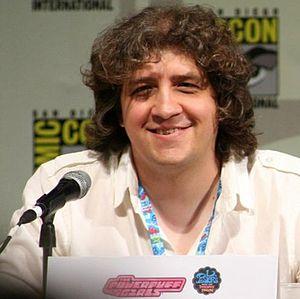
Les Supers Nanas est une série d'animation américaine créée par Craig McCracken pour la chaîne télévisée Cartoon Network. La série est initialement lancée sous le nom de Whoopass Stew, créée par McCracken durant ses études à la California Institute of the Arts en 1992. Deux courts-métrages supplémentaires, Meat Fuzzy Lumkins et Crime 101, ont été diffusés dans l'émission World Premiere Toons de Cartoon Network. La série est officiellement diffusée le 18 novembre 1998, en six saisons, et avec un total de 78 épisodes. Un épisode spécial Noël, et un autre spécial dixième anniversaire, ont été diffusés.
Les Supers Nanas est une série d'animation américaine créée par Craig McCracken, produite par Cartoon Network Studios et initialement diffusée aux États-Unis sur Cartoon Network du 18 novembre 1998 au 25 mars 2005.
Craig McCracken est un réalisateur, scénariste et producteur américain. Il est notamment connu pour avoir réalisé Les Supers Nanas et Foster, la maison des amis imaginaires. Il a aussi travaillé sur l'animation de la série Les Rois du Texas durant les quatre premières saisons. Il est marié à Lauren Faust.